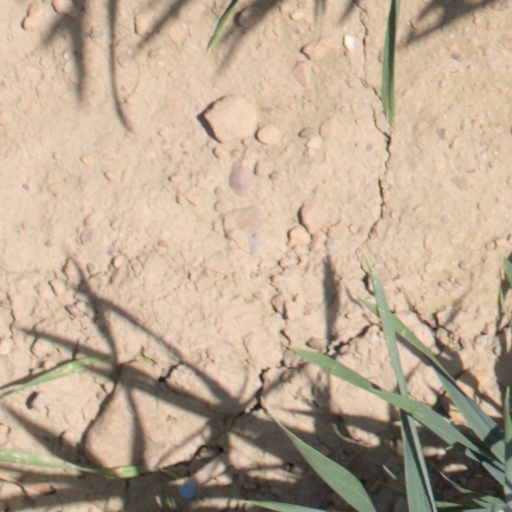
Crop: wheat